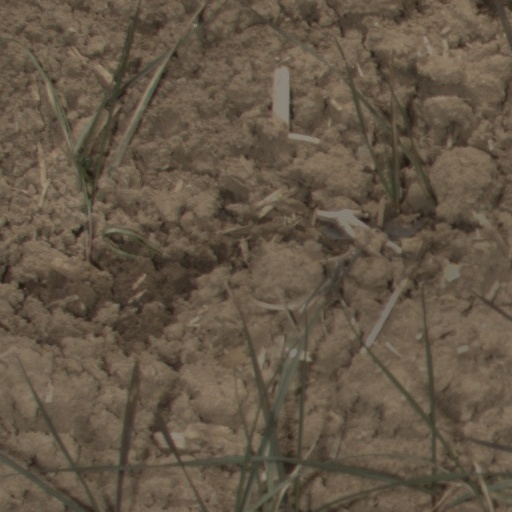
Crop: wheat